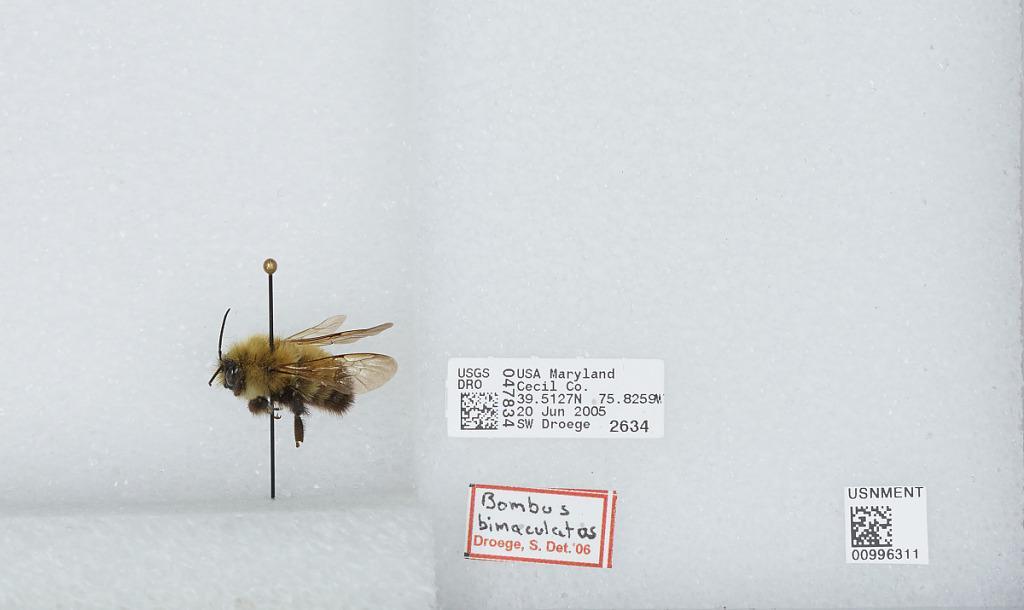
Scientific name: Bombus (Pyrobombus) bimaculatus Cresson
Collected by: S. Droege
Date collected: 2005-6-20
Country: United States
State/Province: Maryland
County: Cecil
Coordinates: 39.5128, -75.8258
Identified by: Droege, S. W.